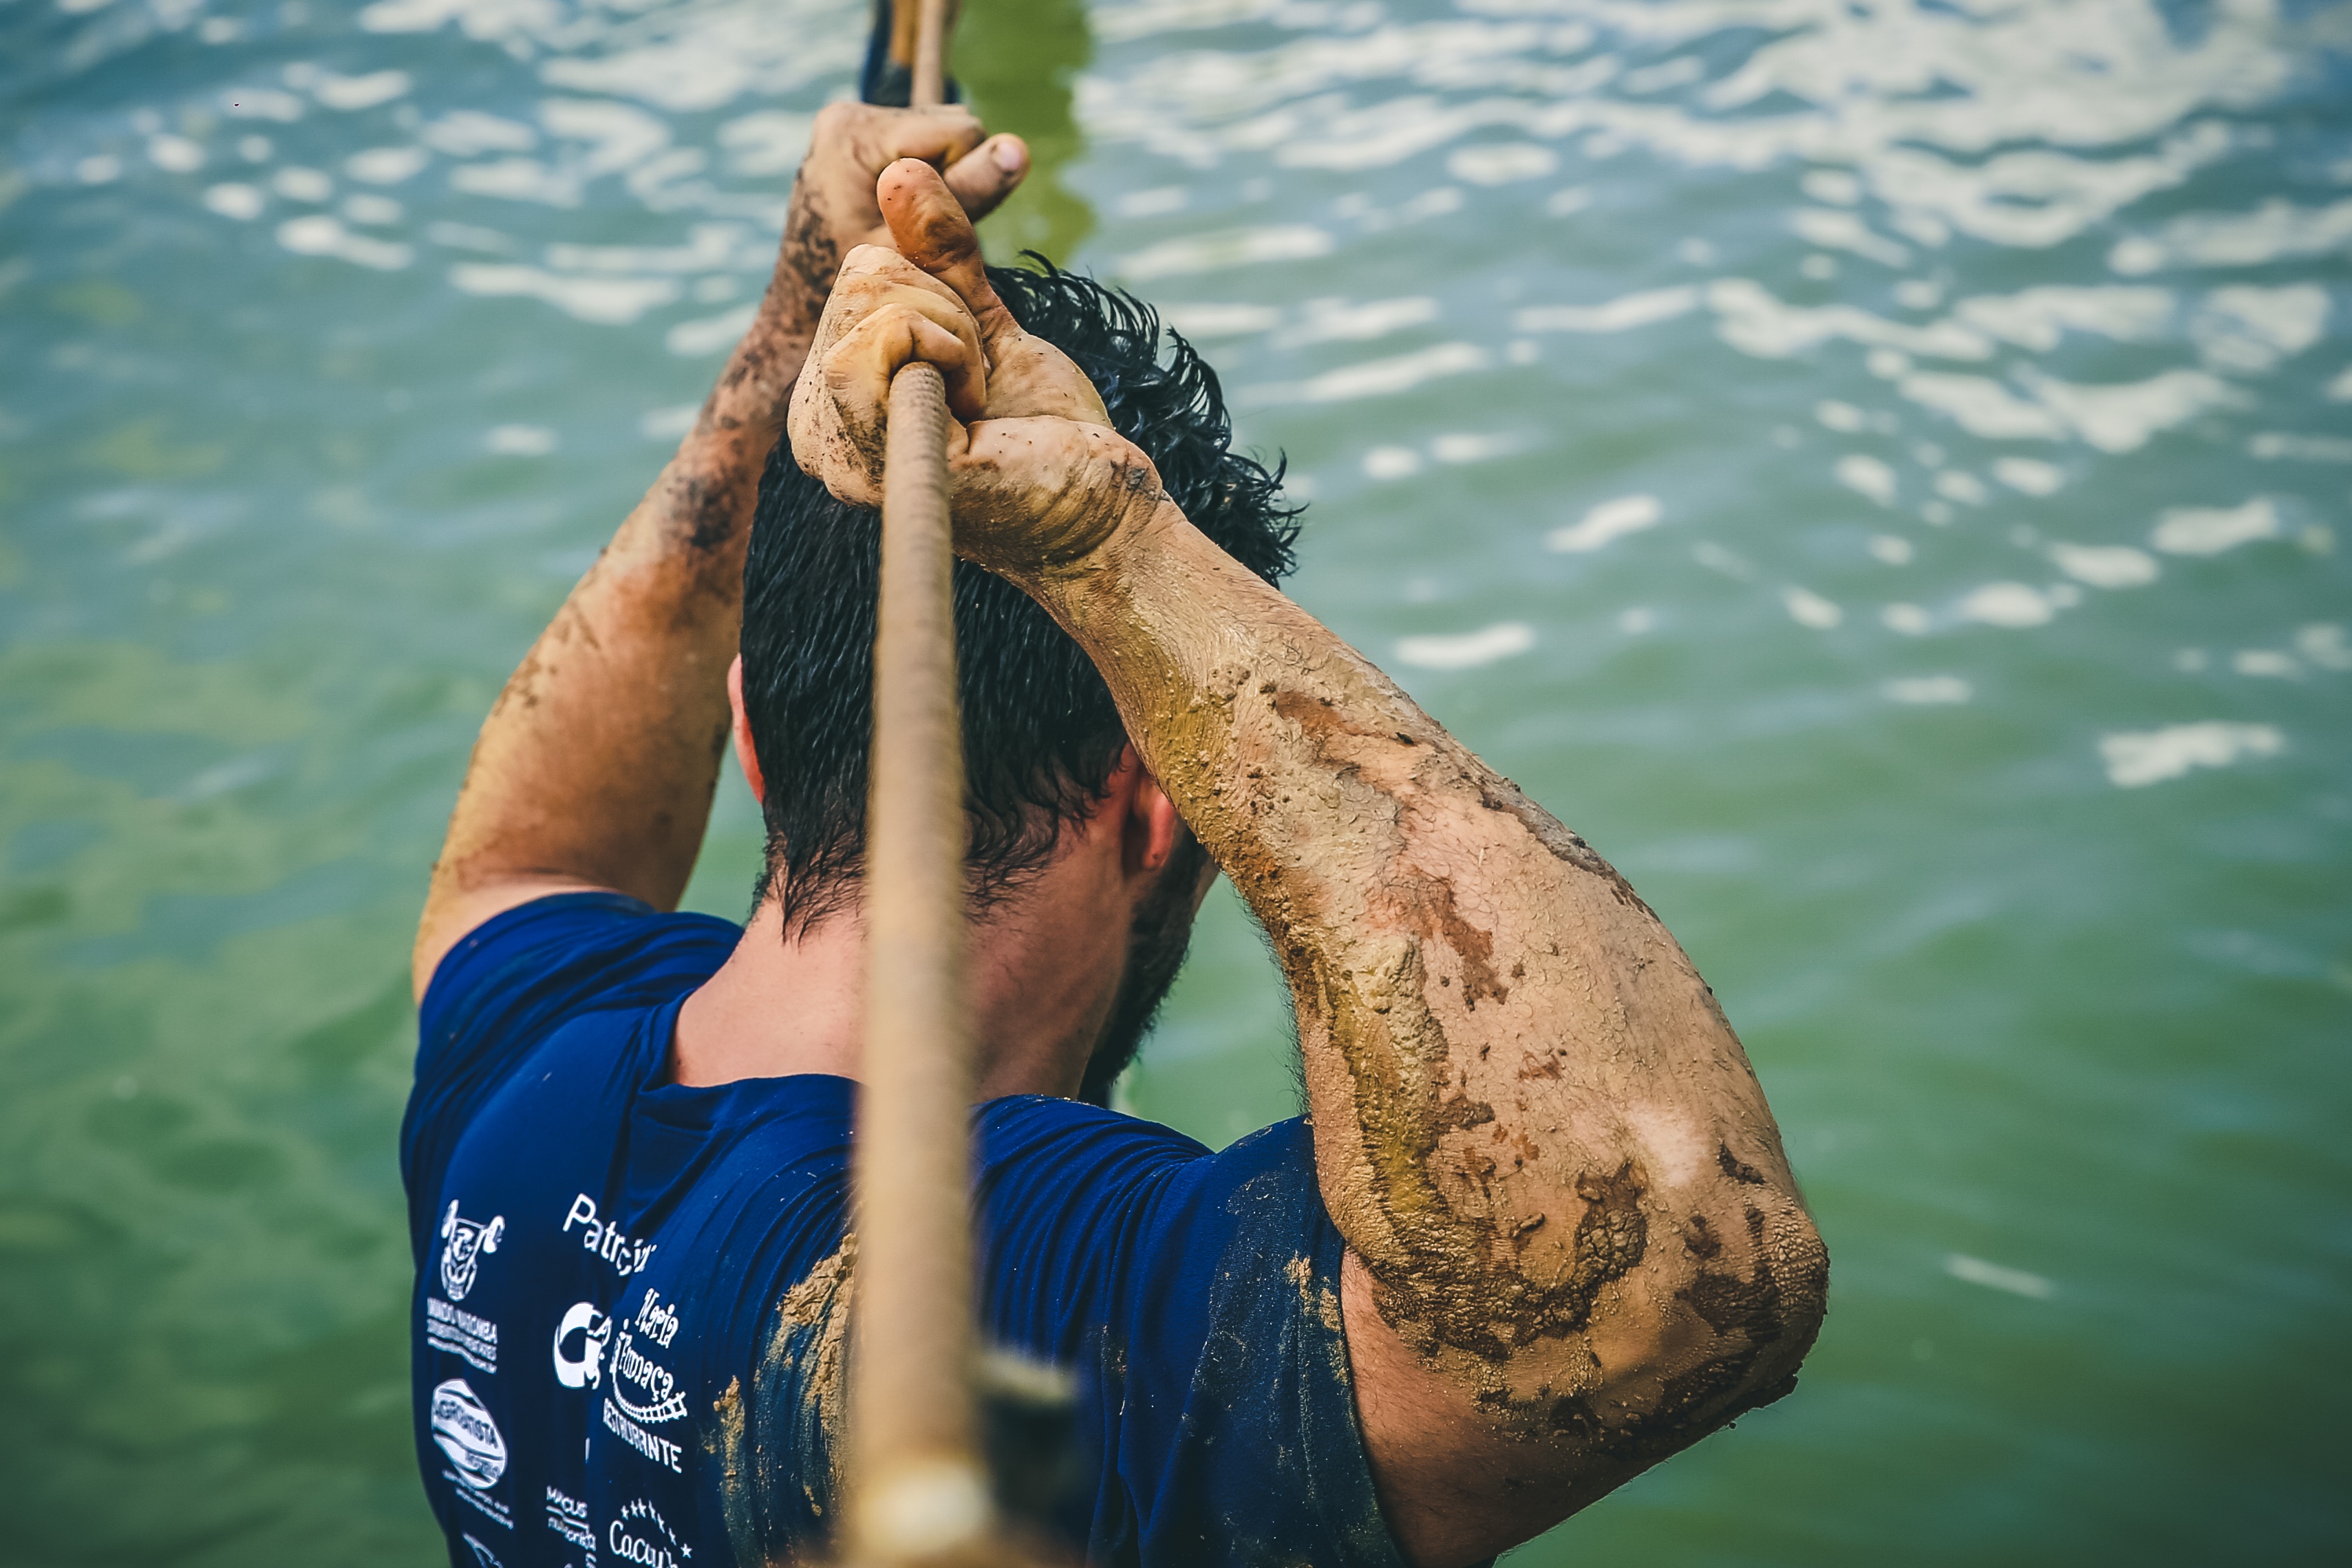
hand, man, sea, water, person, sport, sports, physical fitness